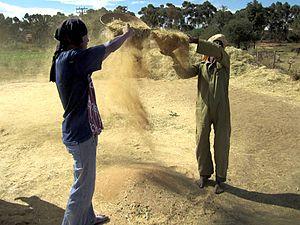
L’histoire de l'agriculture est l'histoire de la domestication des plantes, des animaux et du développement, par les êtres humains, des techniques nécessaires pour les cultiver ou les élever, puis de la modification des écosystèmes cultivés, transformés en agroécosystèmes. L'agriculture est apparue indépendamment dans différentes parties du monde lors de la Révolution néolithique, il y a parfois plus de dix mille ans. On peut supposer que cela a débuté par une agriculture de subsistance. Puis, peu à peu, s'est créée une agriculture de production et de négoce.